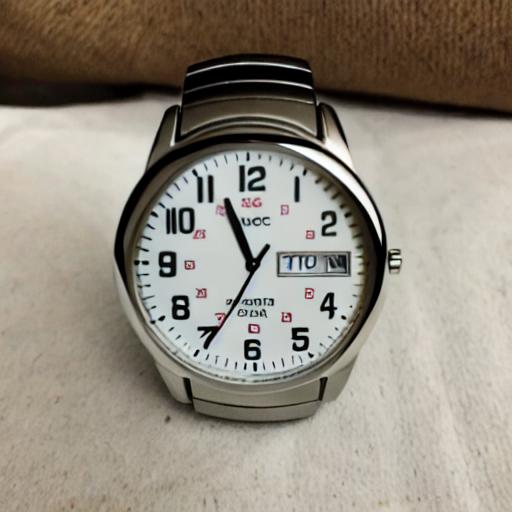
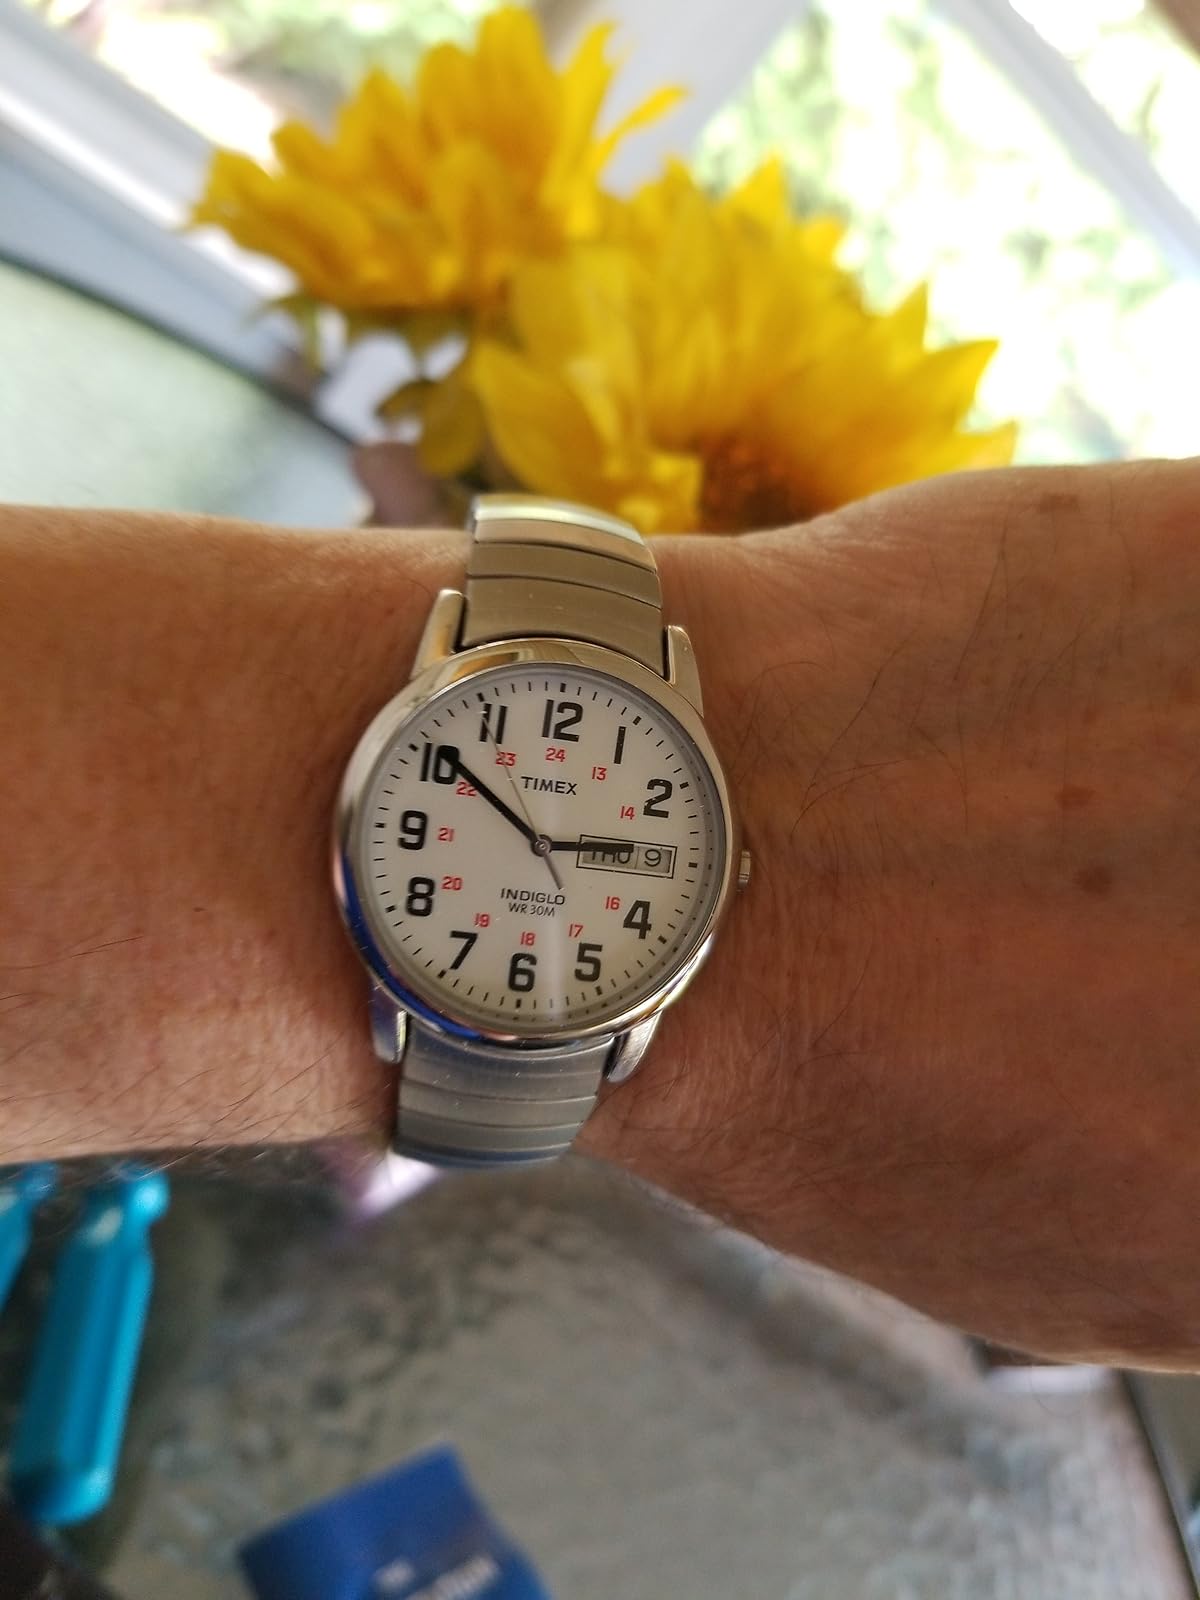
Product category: accessories_watch
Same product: no